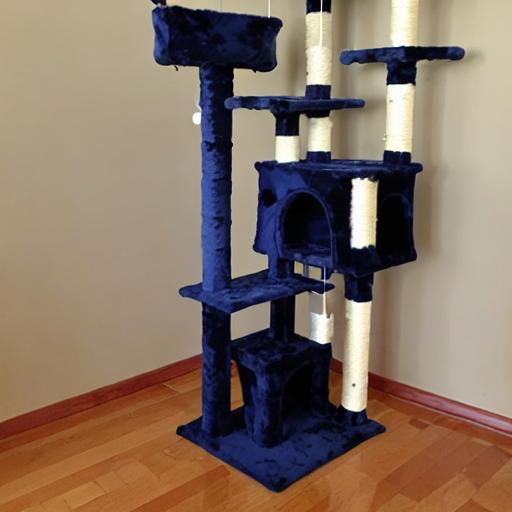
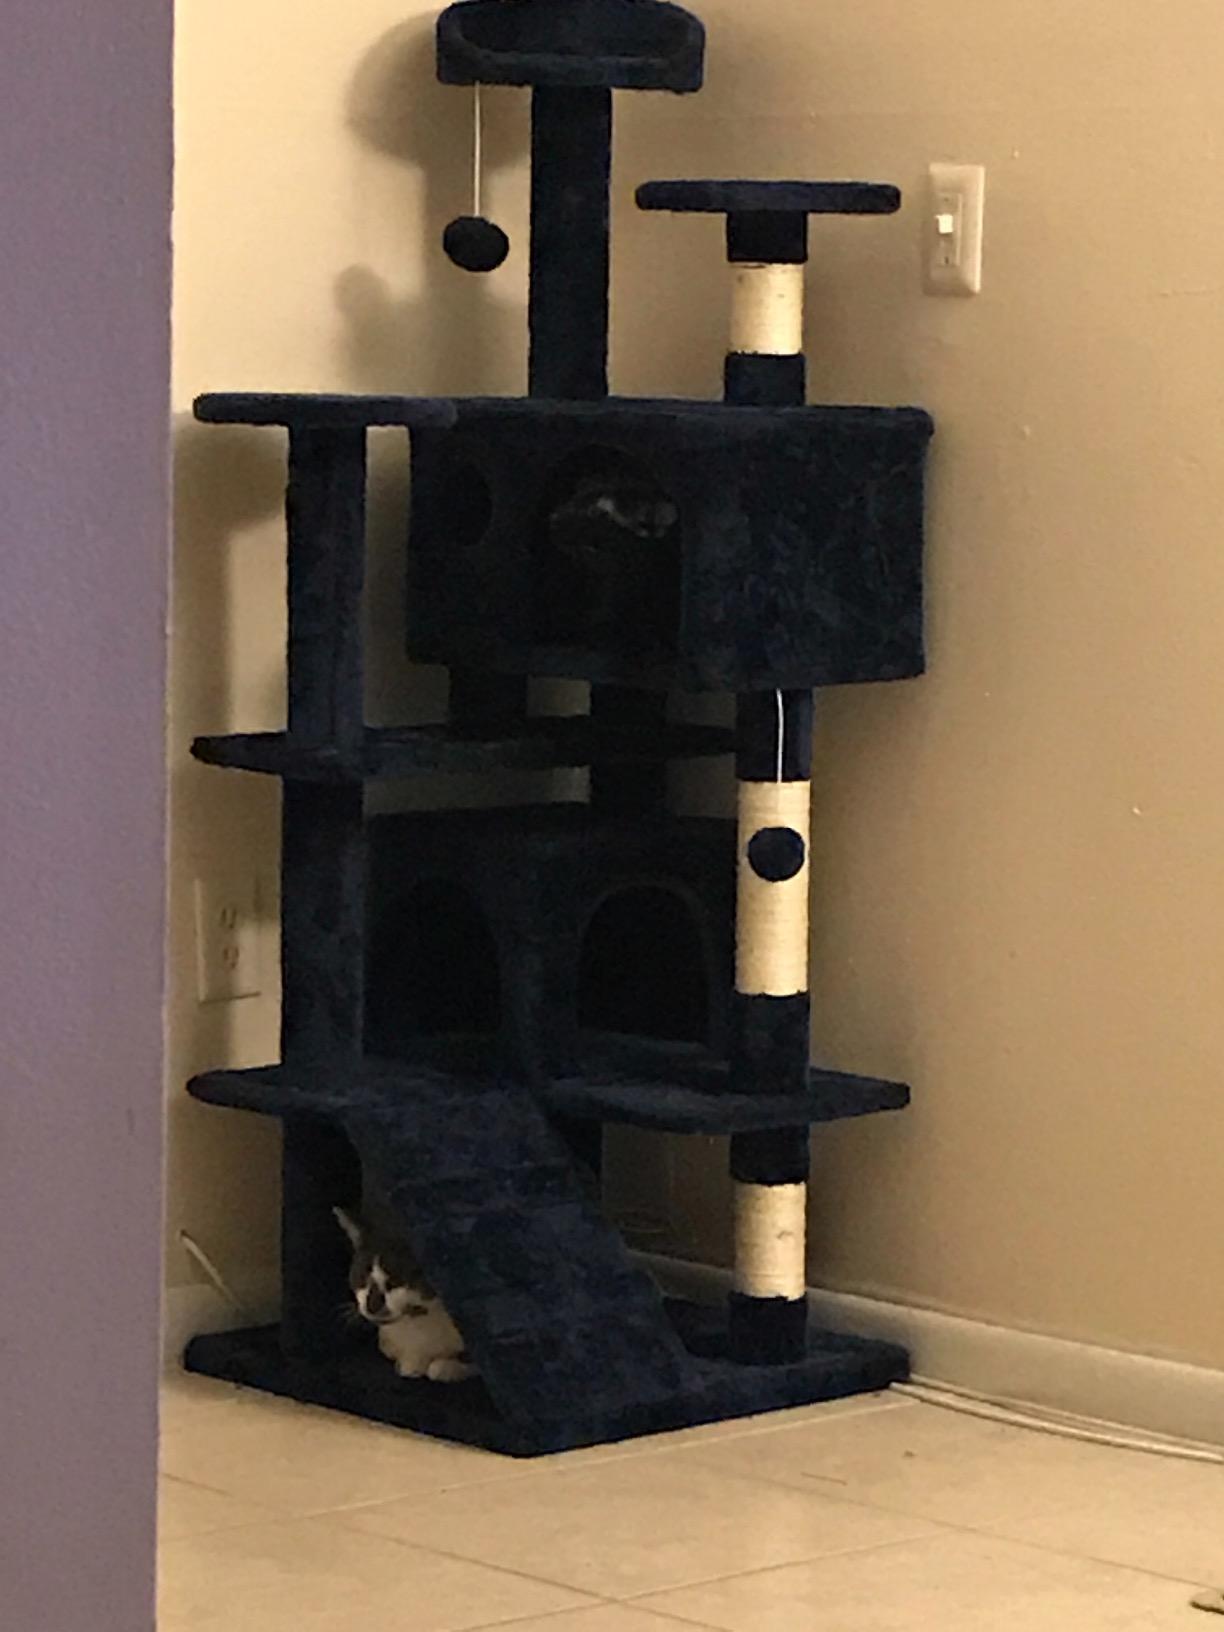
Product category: items_cat tree
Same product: no